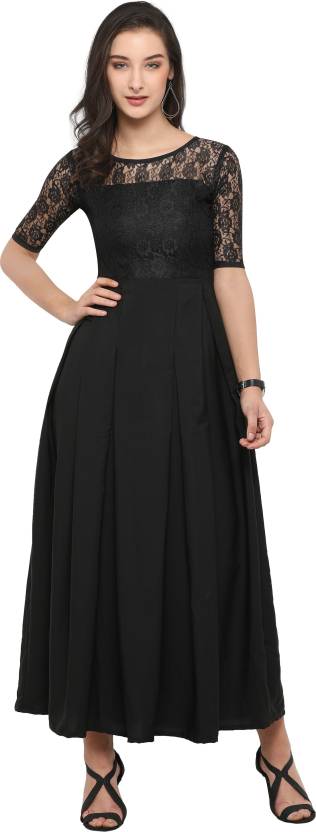
Product: Women Maxi Black Dress
Price: ₹349
Colors: Black
Pattern: Self Design
Description: maxi dreess styles Fabric Care DRY CLEAN The Sheetal Associates A-line Casual Western Dress from the house of Sheetal Associates Creation is ideal for the party, evening, valentines day, birthday, DJ night, etc. The dress is made of standard Net Material which is very light weight and the inner is made from Micro material which feels very smooth on skin. The knee length medium size dress is perfect for western look. Its has a round collar neck with design. Dress front LENTH-50(inches)
Other details: side zipper